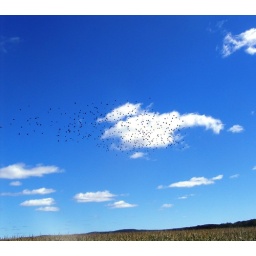
Red winged black birds over a corn field